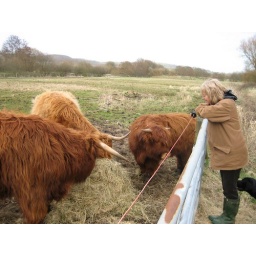
Jenny with the cows at Col's parents' house (late night 1AM feeding in the rain not shown here)